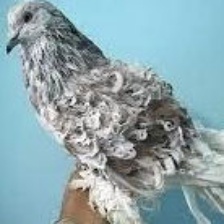
Species: FRILL BACK PIGEON
Scientific name: COLUMBA LIVIA DOMESTICA